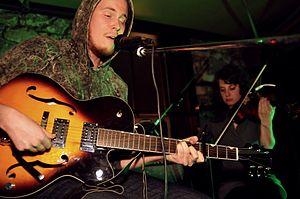
Timber Timbre est un groupe de folk rock canadien, originaire de Toronto, en Ontario. Formé en 2005, il est composé de Taylor Kirk. Timber Timbre sort six albums, autoproduisant les deux premiers avant de signer pour un label indépendant, Out of This Spark, en janvier 2009 puis chez Arts and Crafts, à Toronto, en mai de la même année.